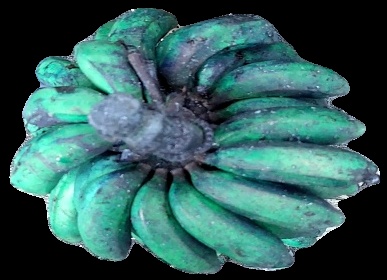
Variety: rasbale
Grade: grade3